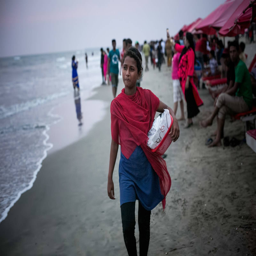
person sells jewelry on the beach .